Dhritarashtra

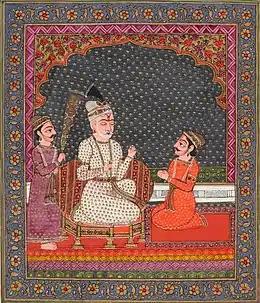
The blind king Dhritarashtra listens as the visionary narrator Sanjaya relates the events of the battle between the Kaurava and the Pandava clans.

Dhritarashtra was a ruler of the ancient Kuru kingdom, featured as a central character in the Hindu epic "Mahabharata". He is also attested in the "Yajurveda", where he is acknowledged as the son of King Vichitravirya.